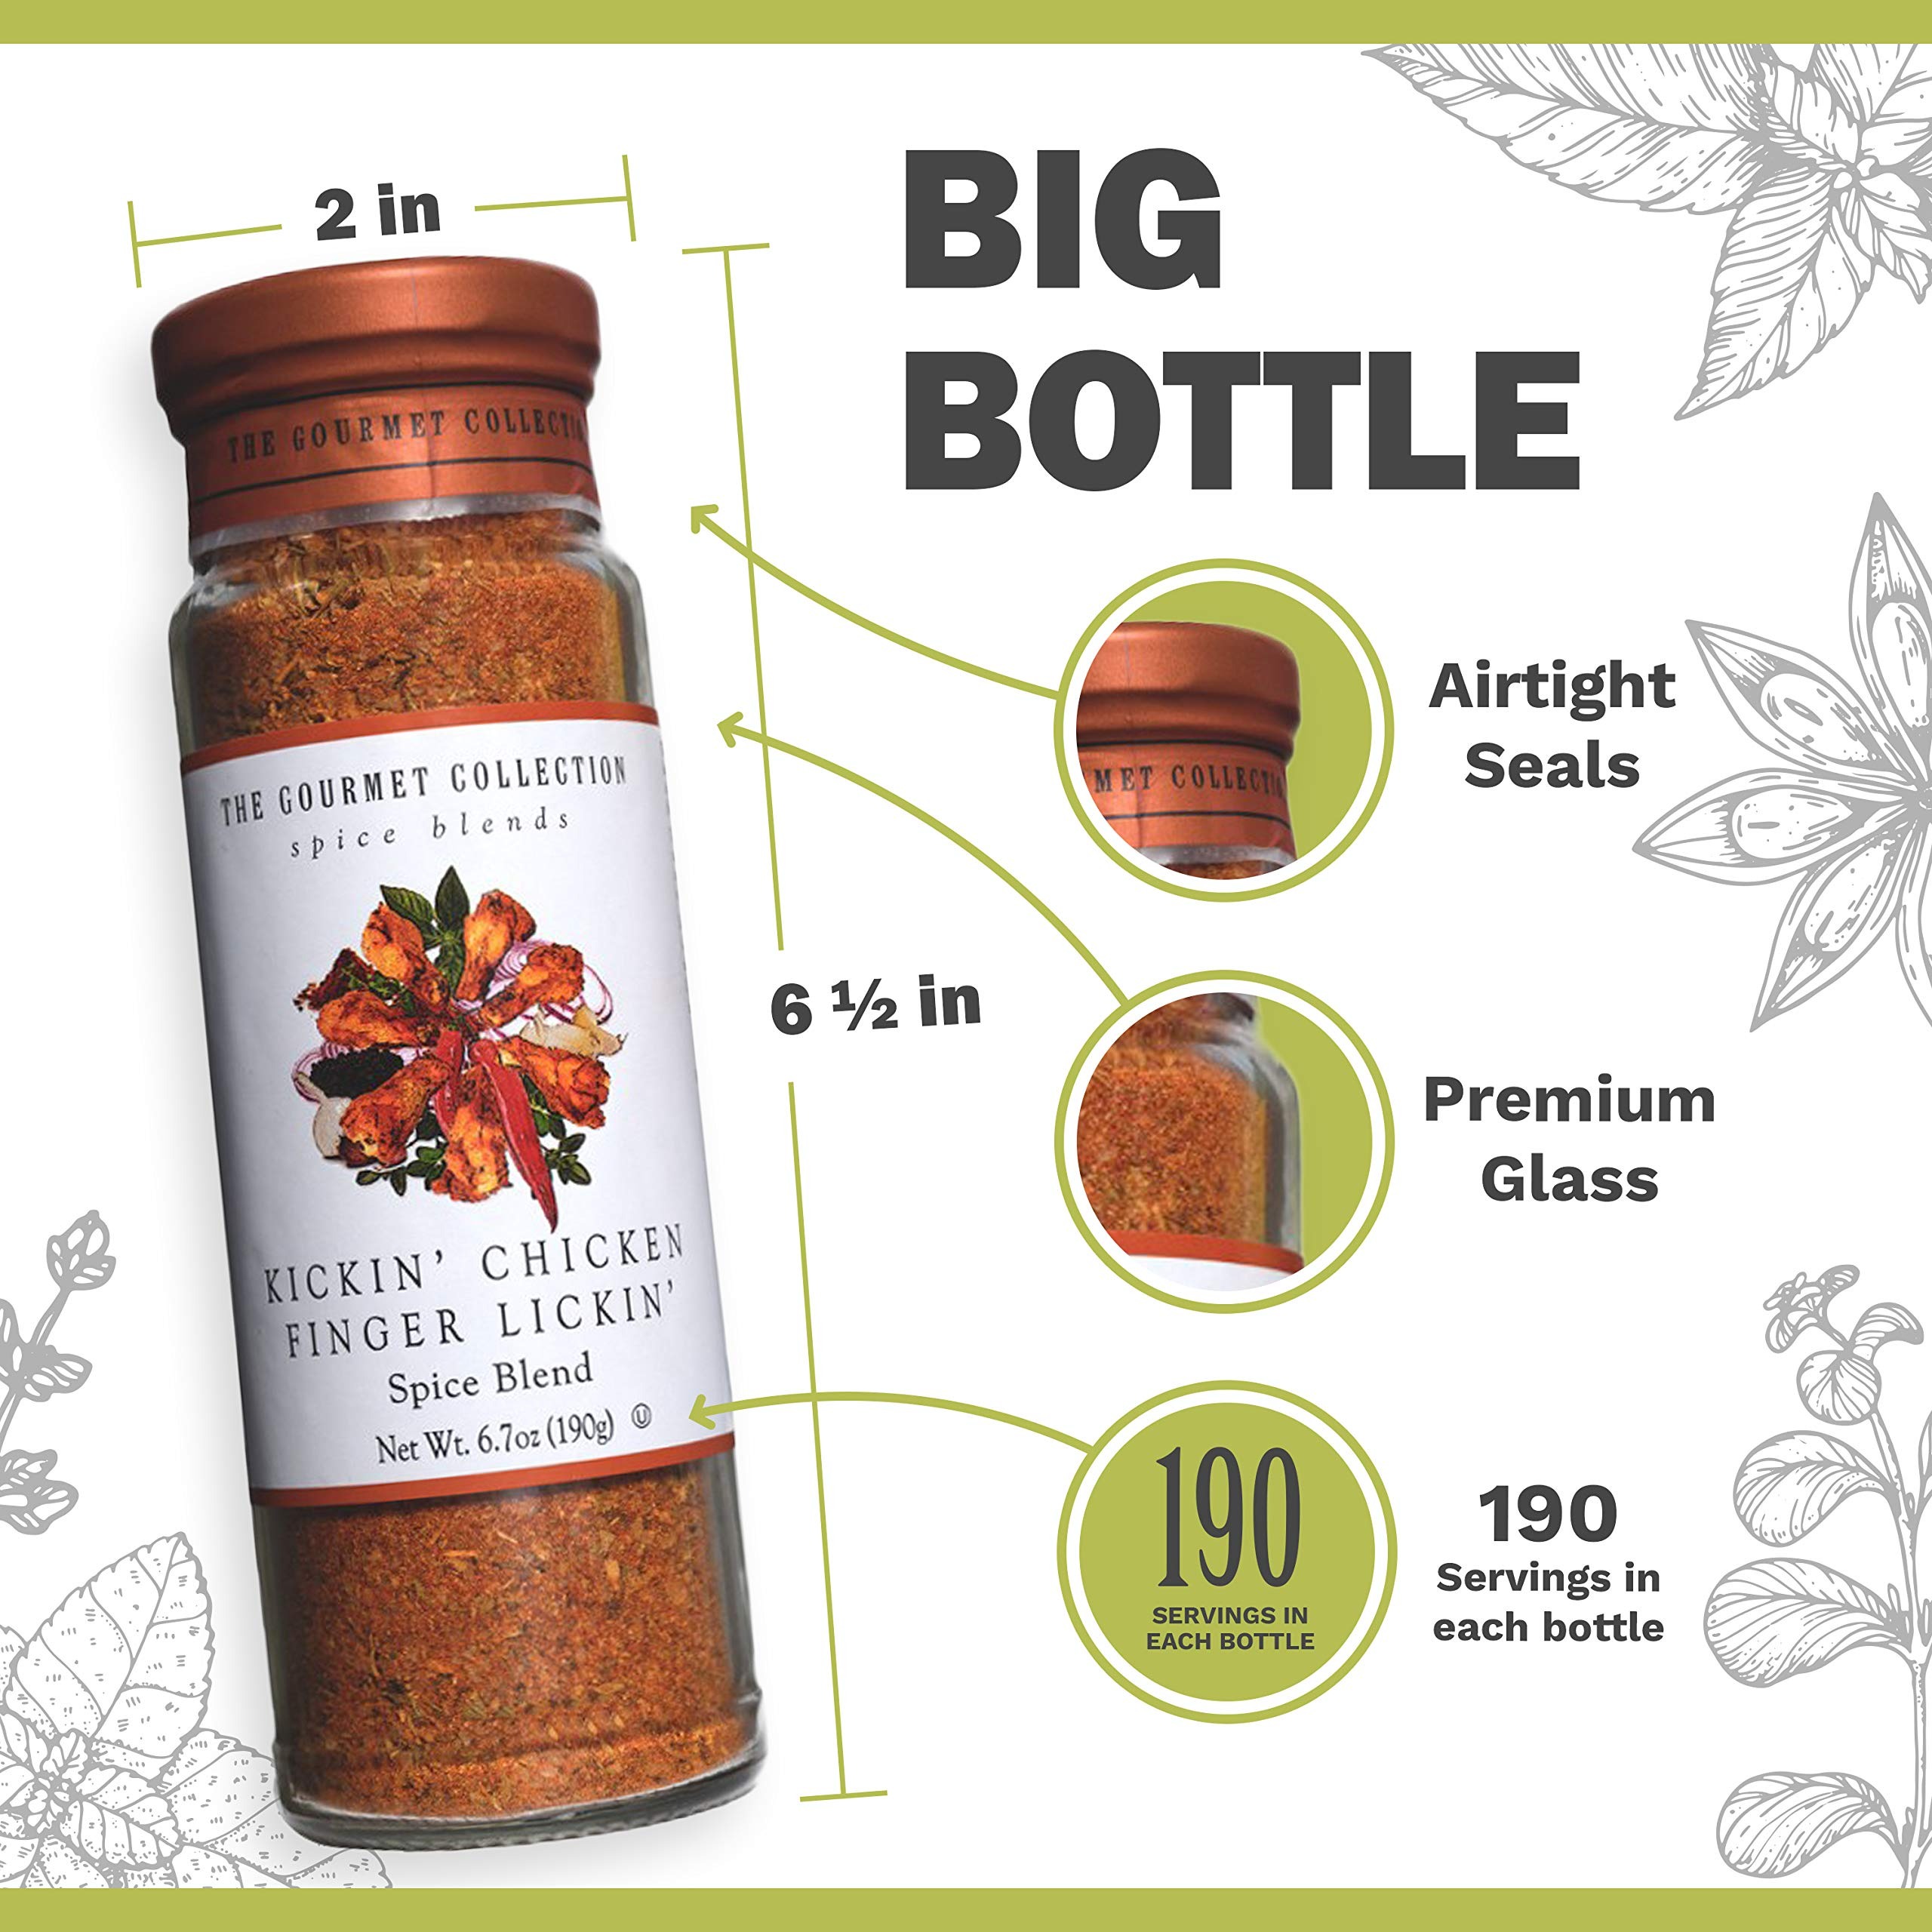
Item Name: The Gourmet Collection Seasoning Blend & Spice Collection - Mixed Peppercorns - Rainbow Peppercorns - Robust Flavor Pepper for Grinder: 156 Servings.
Bullet Point: Single Pack
Product Description: Dangold’s Gourmet Collection of Spice Blends which originated in Australia has grown so dramatically over the years, and the demand from our customers looking for these products has2.za0001.jpg become so intense and enormous that we had no choice but to make these goods available to the public on-line. We started with three offerings in this line and that quickly grew to well over twenty, and we are adding more regularly. We are responding to you as you have responded to our insistence on only the highest quality ingredients and spices gathered and blended from only the absolute, very best this planet has to offer (we have limited our search for products to our planet due to various import restrictions and FDA regulations). We actually list some of our formulas and spice percentages by volume (although we are not required to) so you know you are getting what we claim and not inexpensive fillers. Check the testimonials which pour in every day for each and every one of our blends (the amazing quality is across the board), and you will soon realize that you are part of an almost cult-like following of people who have come to “need” us, are “desperate” for our blends, and claim not to be able “to live without us.” spices.jpgThese spices are blended in the most up-to-date, state-of-the-art facilities and packaged in large, exquisite, and elegant glass bottles for an unparalleled culinary experience. Join the cult, and don’t forget to check out our low-sodium and salt-free offerings. Bottom line- you asked, and we answered!! So go ahead and get your favorites, try new flavors, give as gifts, tell your friends, experiment, and just have fun.
Value: 1.0
Unit: Count

Price: 14.95